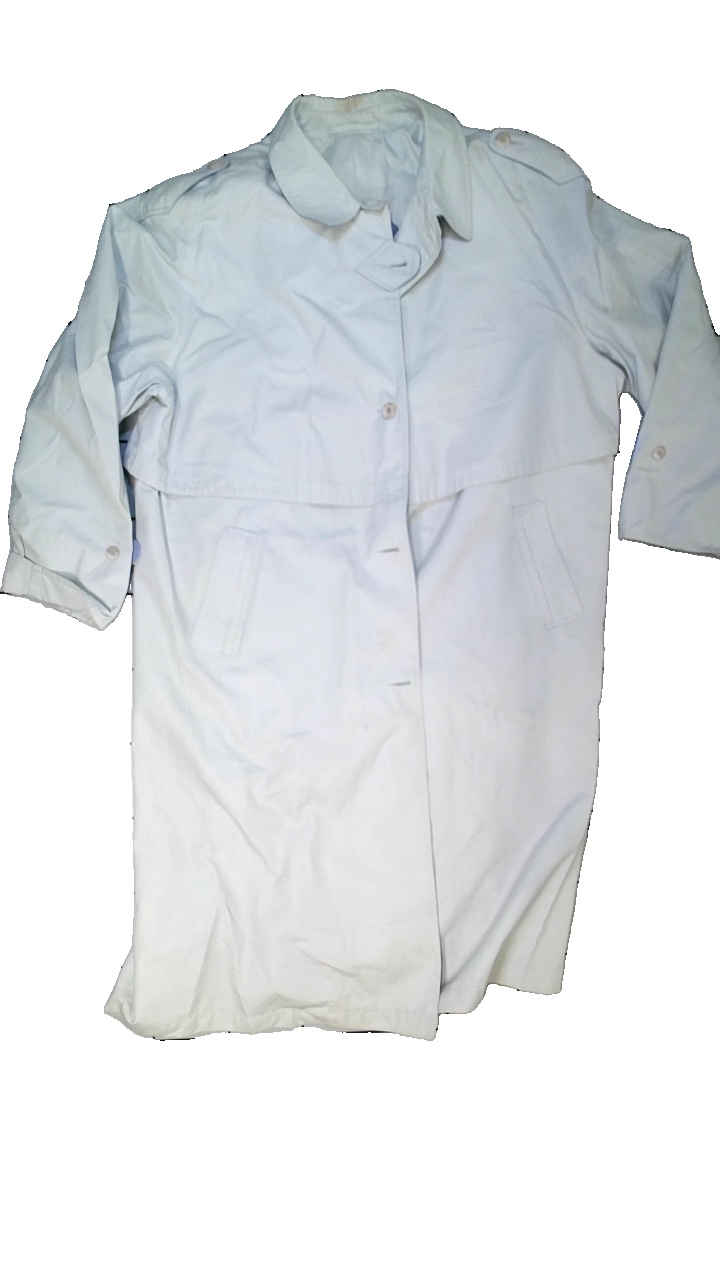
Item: Jacket (Ladies)
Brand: Missmore
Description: Grey trenchcoat
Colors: Grey
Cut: Long
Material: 58% cotton, 42% cotton
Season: Spring
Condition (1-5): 1
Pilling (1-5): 5
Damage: Sweat stains
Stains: Major
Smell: Major
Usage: Export
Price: <50